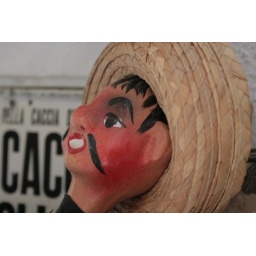
Some times ago I've found this little collection of old boxes in a house of a friend of mine. It looked interesting!